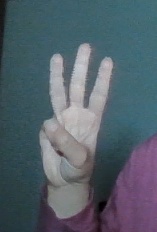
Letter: thaa